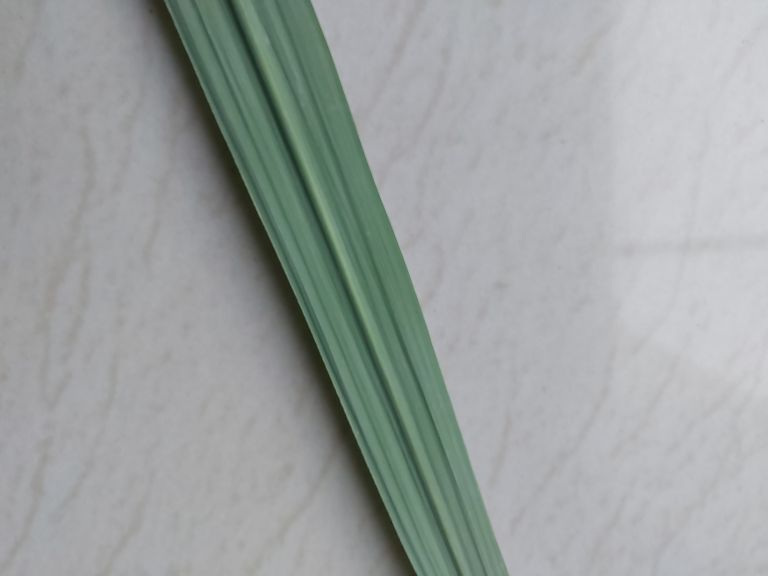
Label: Healthy